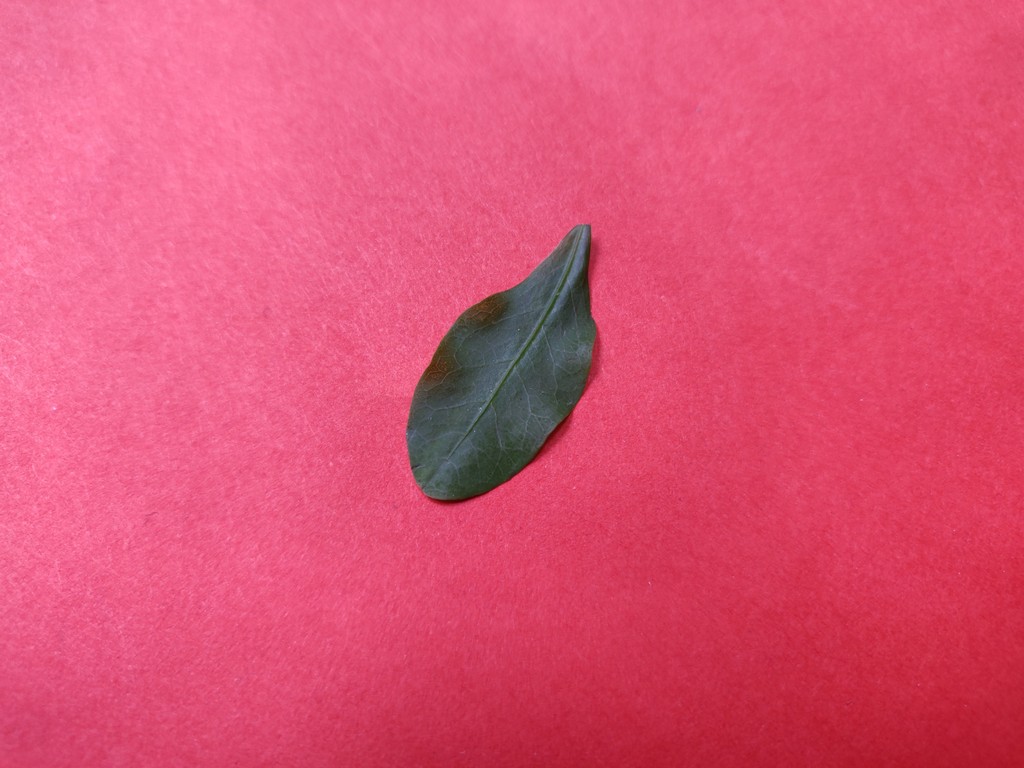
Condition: Healthy
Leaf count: single
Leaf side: front